List of birds of Maine

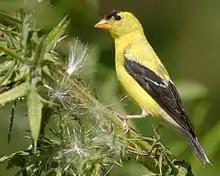
American goldfinch

Finches are seed-eating passerine birds that are small to moderately large and have a strong beak, usually conical and in some species very large. All have twelve tail feathers and nine primaries. These birds have a bouncing flight with alternating bouts of flapping and gliding on closed wings, and most sing well. Fifteen species have been recorded in Maine.